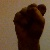
The image shows a hand gesture representing the letter 'S' in Indian Sign Language.